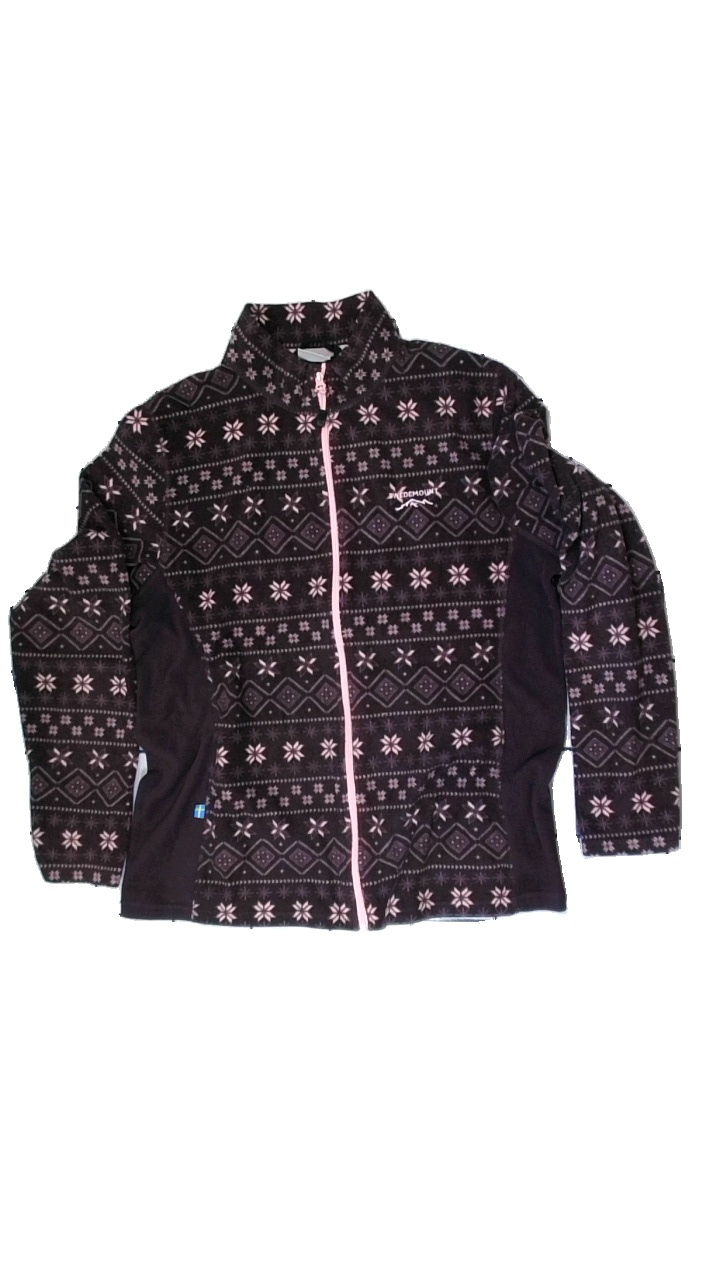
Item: Top (Ladies)
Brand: Swedemount
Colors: Purple
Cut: Regular
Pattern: Other
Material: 100% polyester
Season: All
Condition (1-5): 3
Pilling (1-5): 3
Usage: Recycle
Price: <50